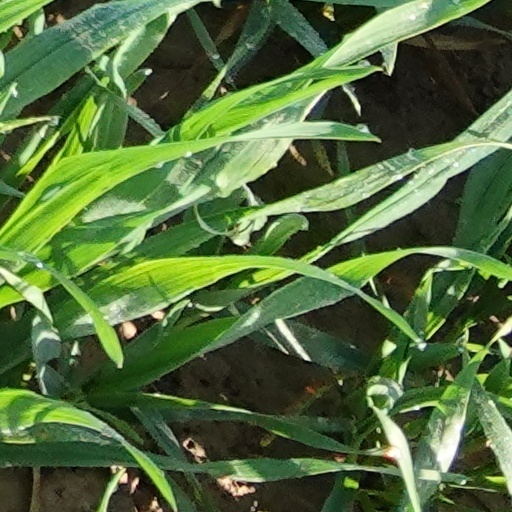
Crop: wheat